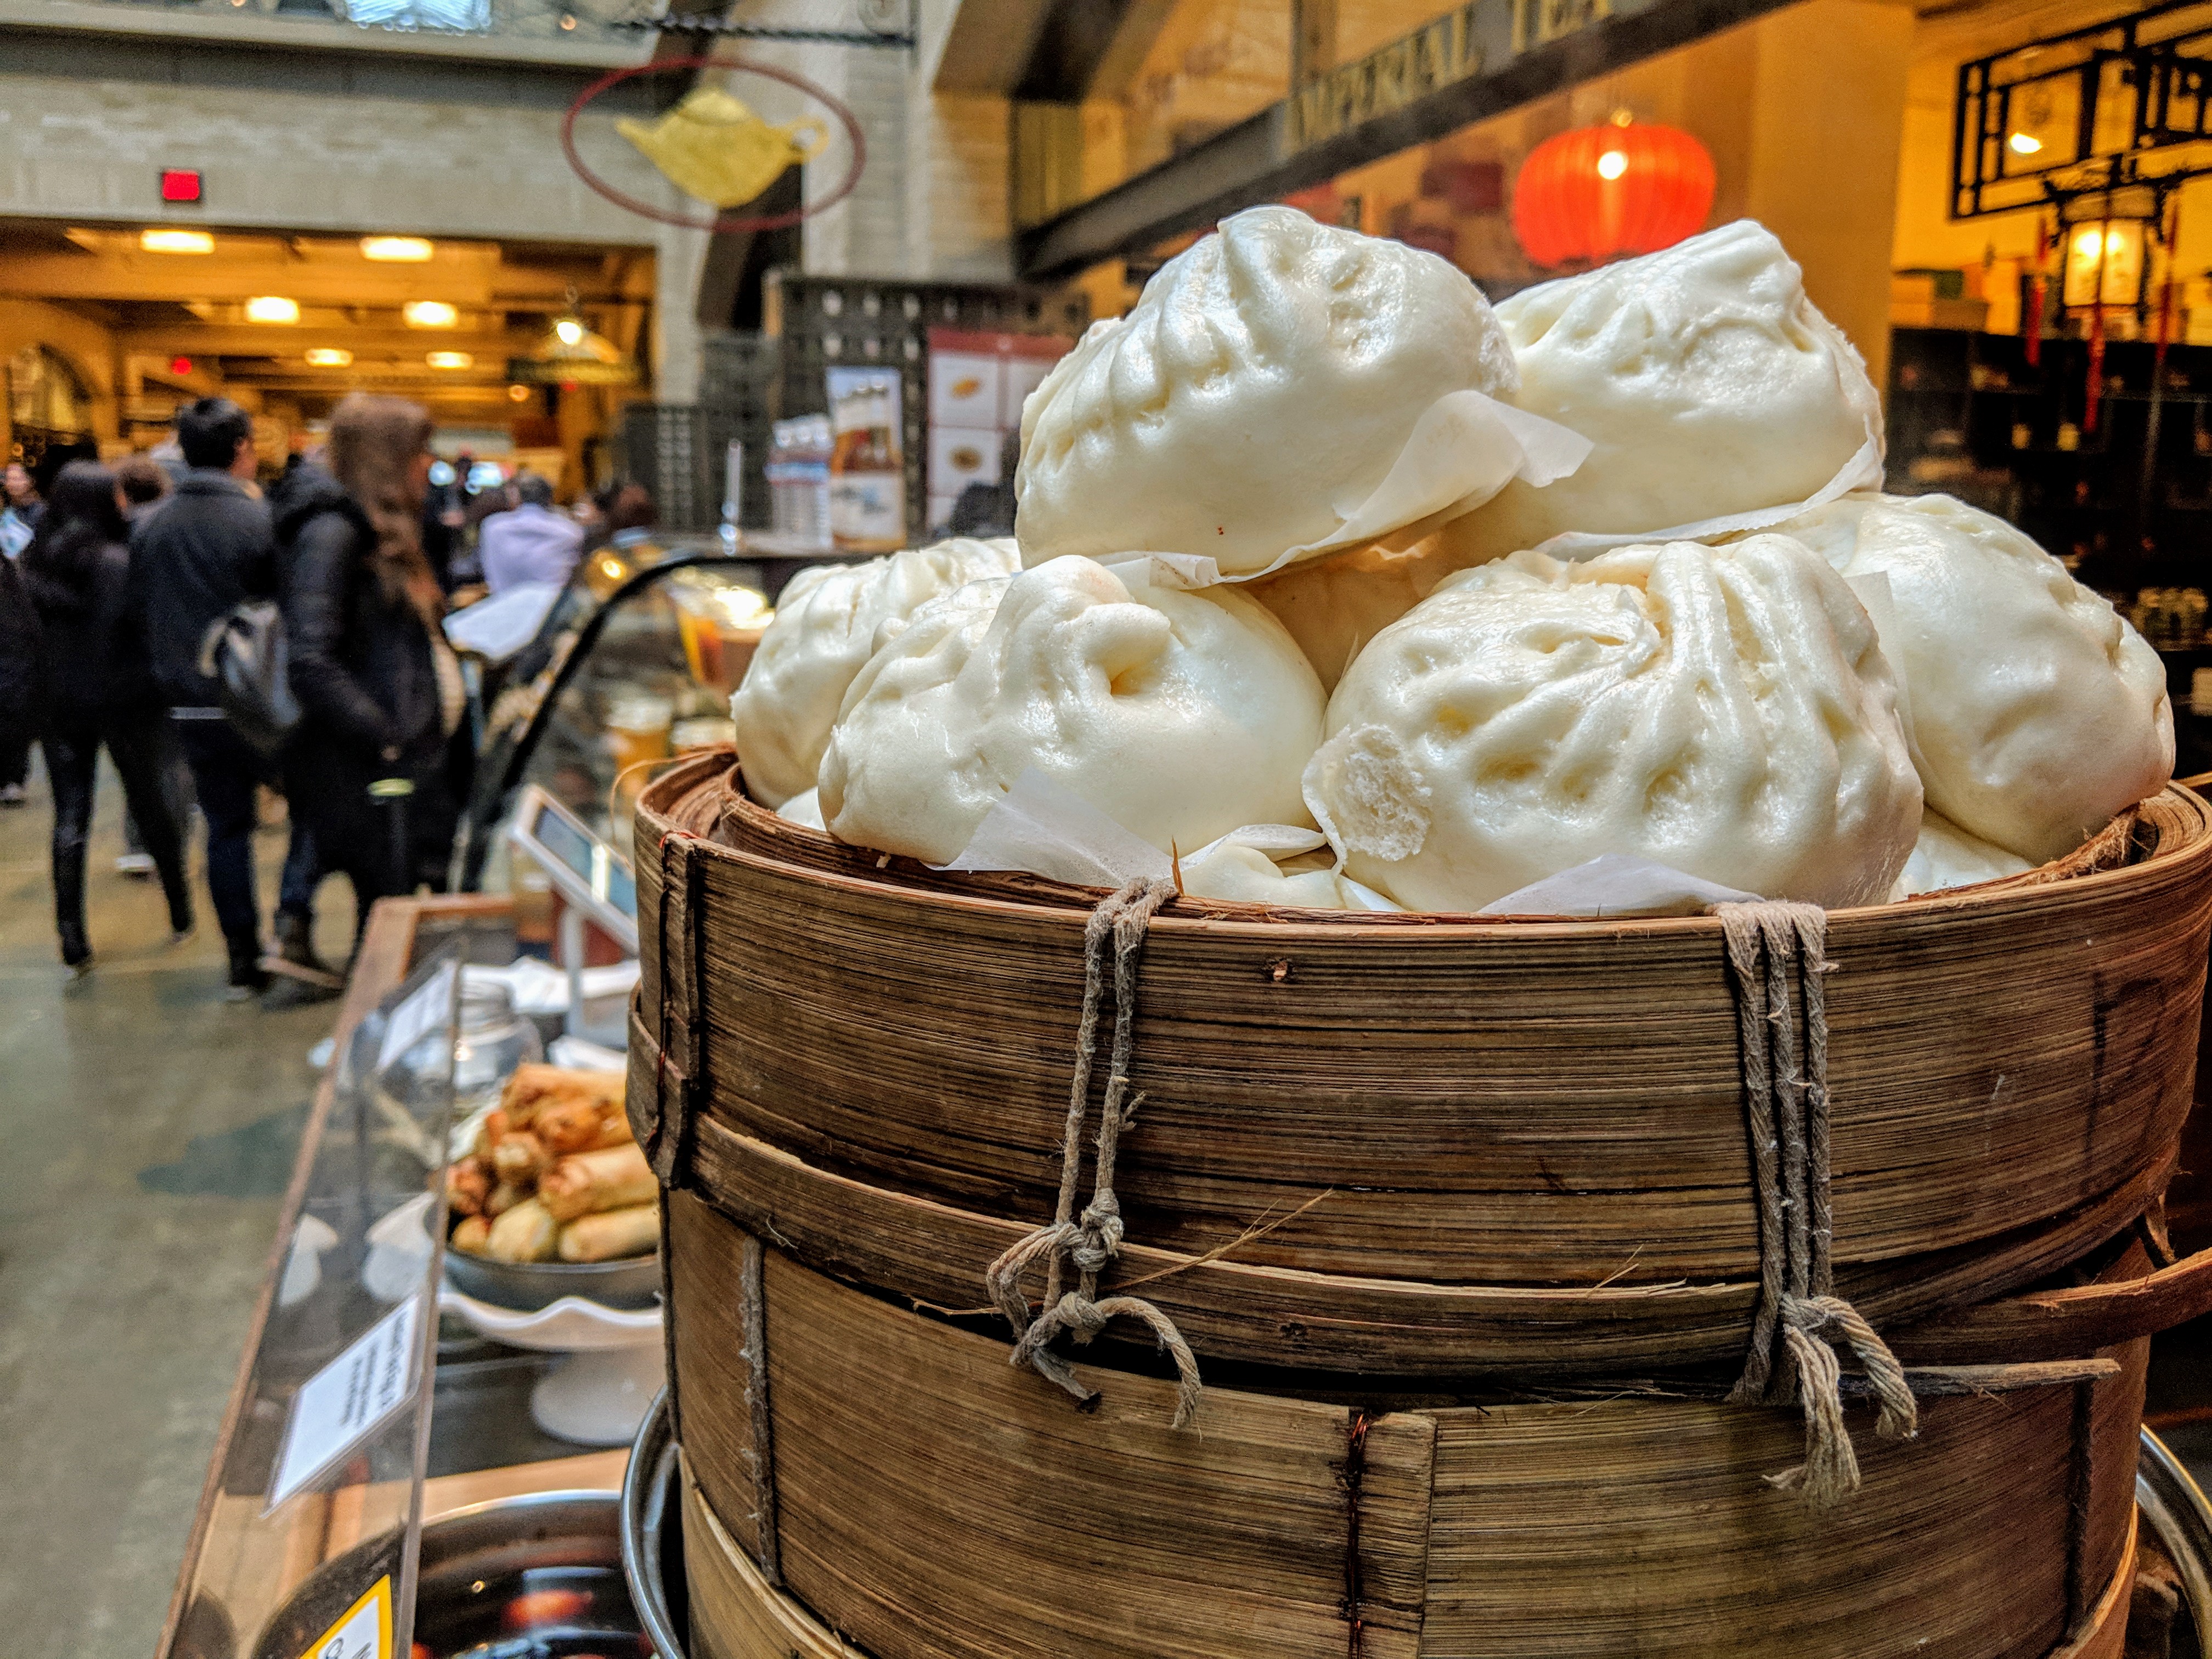
dim sum, dumplings, San Francisco Ferry, building, bao, bamboo, steamer, food, baozi, dish, cuisine, xiaolongbao, chinese food, delicacy, cha siu bao, dessert, snack, ingredient, Xiaochi, dim sim, mongolian food, nikuman, siopao, produce